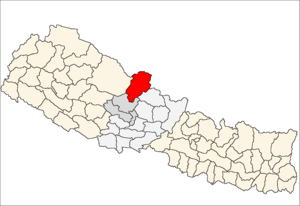
Mustang District
Mustang District i Dhawalagiri Zone (grå) i Western Development Region (grå + lysegrå)
Mustang District er et af Nepals 75 administrative og politiske regioner, betegnet distrikter. Mustang er et bjerg-distrikt, som ligger i Dhawalagiri Zone i Western Development Region.